Raitu Kutumbam

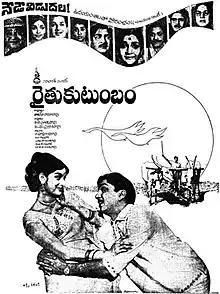
Theatrical release poster

Raitu Kutumbam is a 1972 Indian Telugu-language drama film directed by T. Rama Rao. It stars Akkineni Nageswara Rao and Kanchana, with music composed by T. Chalapathi Rao.